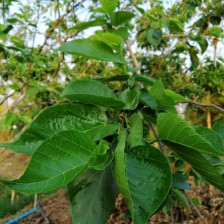
Variety: TaiwanMeacho